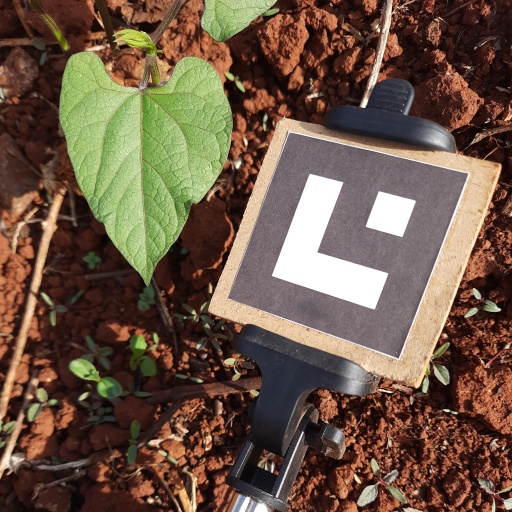
Observations: wavy surface, no eating holes, under sunlight